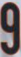
Number: 9